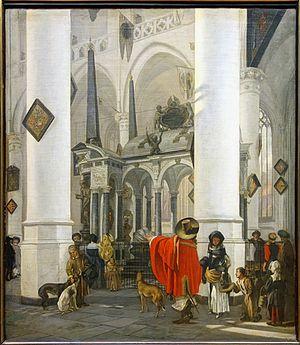
Emanuel de Witte est un peintre hollandais né en 1617 à Alkmaar, mort à Amsterdam en 1692. Il est principalement connu pour ses peintures d'intérieurs d'église.